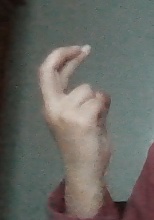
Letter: zay